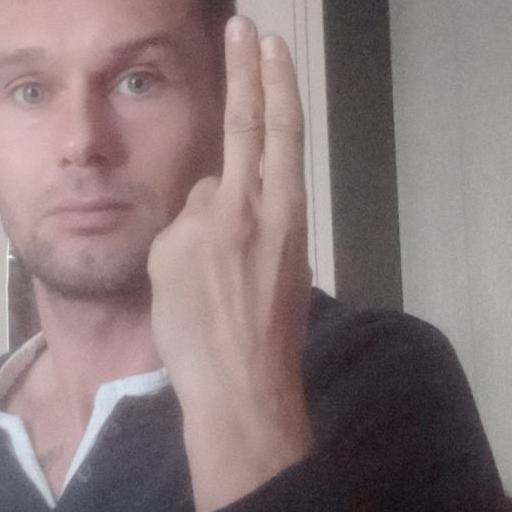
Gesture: two_up_inverted